Entrenching tool

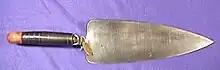
US Bayonet Model 1873 Trowel

In 1870, the U.S. Army introduced the trowel bayonet, intended for individual soldiers as both a weapon and an entrenching tool. This was followed by the development of separate trowel and spade tools, small one-hand implements that could be carried as part of a soldier's individual equipment. While the entrenching trowel or spade gradually gave way in the United States and other modern armies to larger, heavier, and more effective entrenching tools, the concept of supplying each infantry soldier with a means of digging his own entrenchments or breastworks continued as a tactical doctrine.